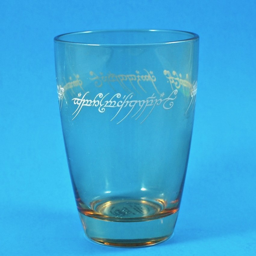
lord of the color changing glass